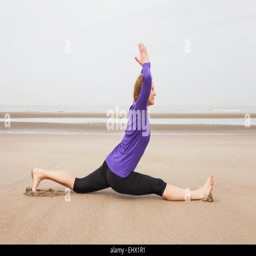
woman doing yoga exercises on the beach